RCAF Station High River

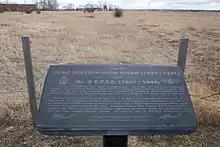
Site of RCAF Station High River. Remains of the main hangar can be seen in the upper left.

In approximately 1942, the aerodrome was listed at with a Var. 23 degrees E and elevation of . The field was listed as "Irregular all-way turf field" and had three runways listed as follows: